Frederick William Hill

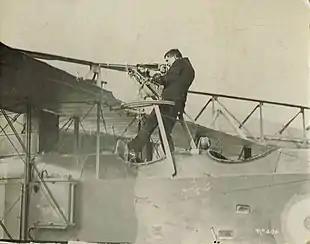
F.W. Hill testing a collapsible gun platform fitted to a Short Type 184 seaplane in 1917

In 1915 he joined the Royal Navy Volunteer Reserve, when his expertise in chemistry, physics, mathematics and engineering were noted.